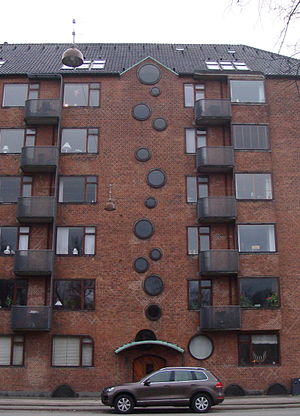
Fredede bygninger i Københavns Kommune, postnummer 12xx
Denne liste over fredede bygninger i Københavns Kommune viser alle fredede bygninger i Københavns Kommune i postnumrene 12xx, bortset fra kirker. Listen bygger på data fra Kulturarvsstyrelsen.